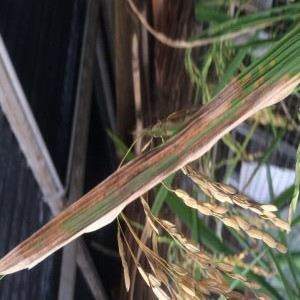
Disease: Bacterialblight